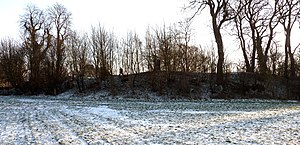
Pedersborg Kirke
Det gamle voldsteds vold går i dag i en bue nord om præstegårdshaven og ned til stien ved nordenden af Pedersborg Sø.
Det gamle voldsteds vold går i dag i en bue nord om præstegårdshaven og ned til stien ved nordenden af Pedersborg Sø.
"Pedersborg Kirke er en kirke i den lille by Pedersborg, umiddelbart nord for Sorø på Midtsjælland. Kirken ligger markant hævet over det omkringliggende landskab og Pedersborg Sø. Den kan således ses tydeligt, når man kommer kørende mod Sorø fra nord og vest. I sig selv er kirken ikke så stor, men den har et ganske ""kompakt"" udseende og adskiller sig derved fra mange andre små kirker.